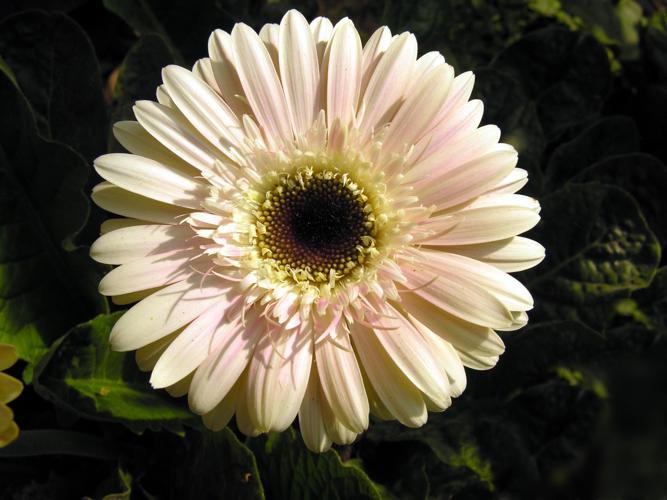
Label: barbeton daisy